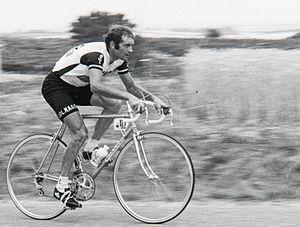
Enrico Paolini durant le Tour de France 1976. Photographie
Enrico Paolini est un ancien coureur cycliste et directeur sportif italien.